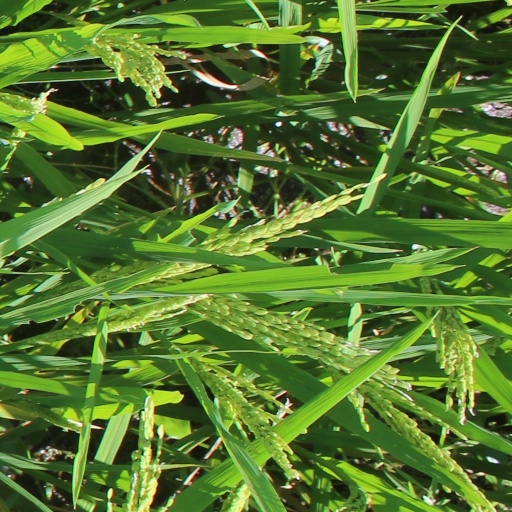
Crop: rice